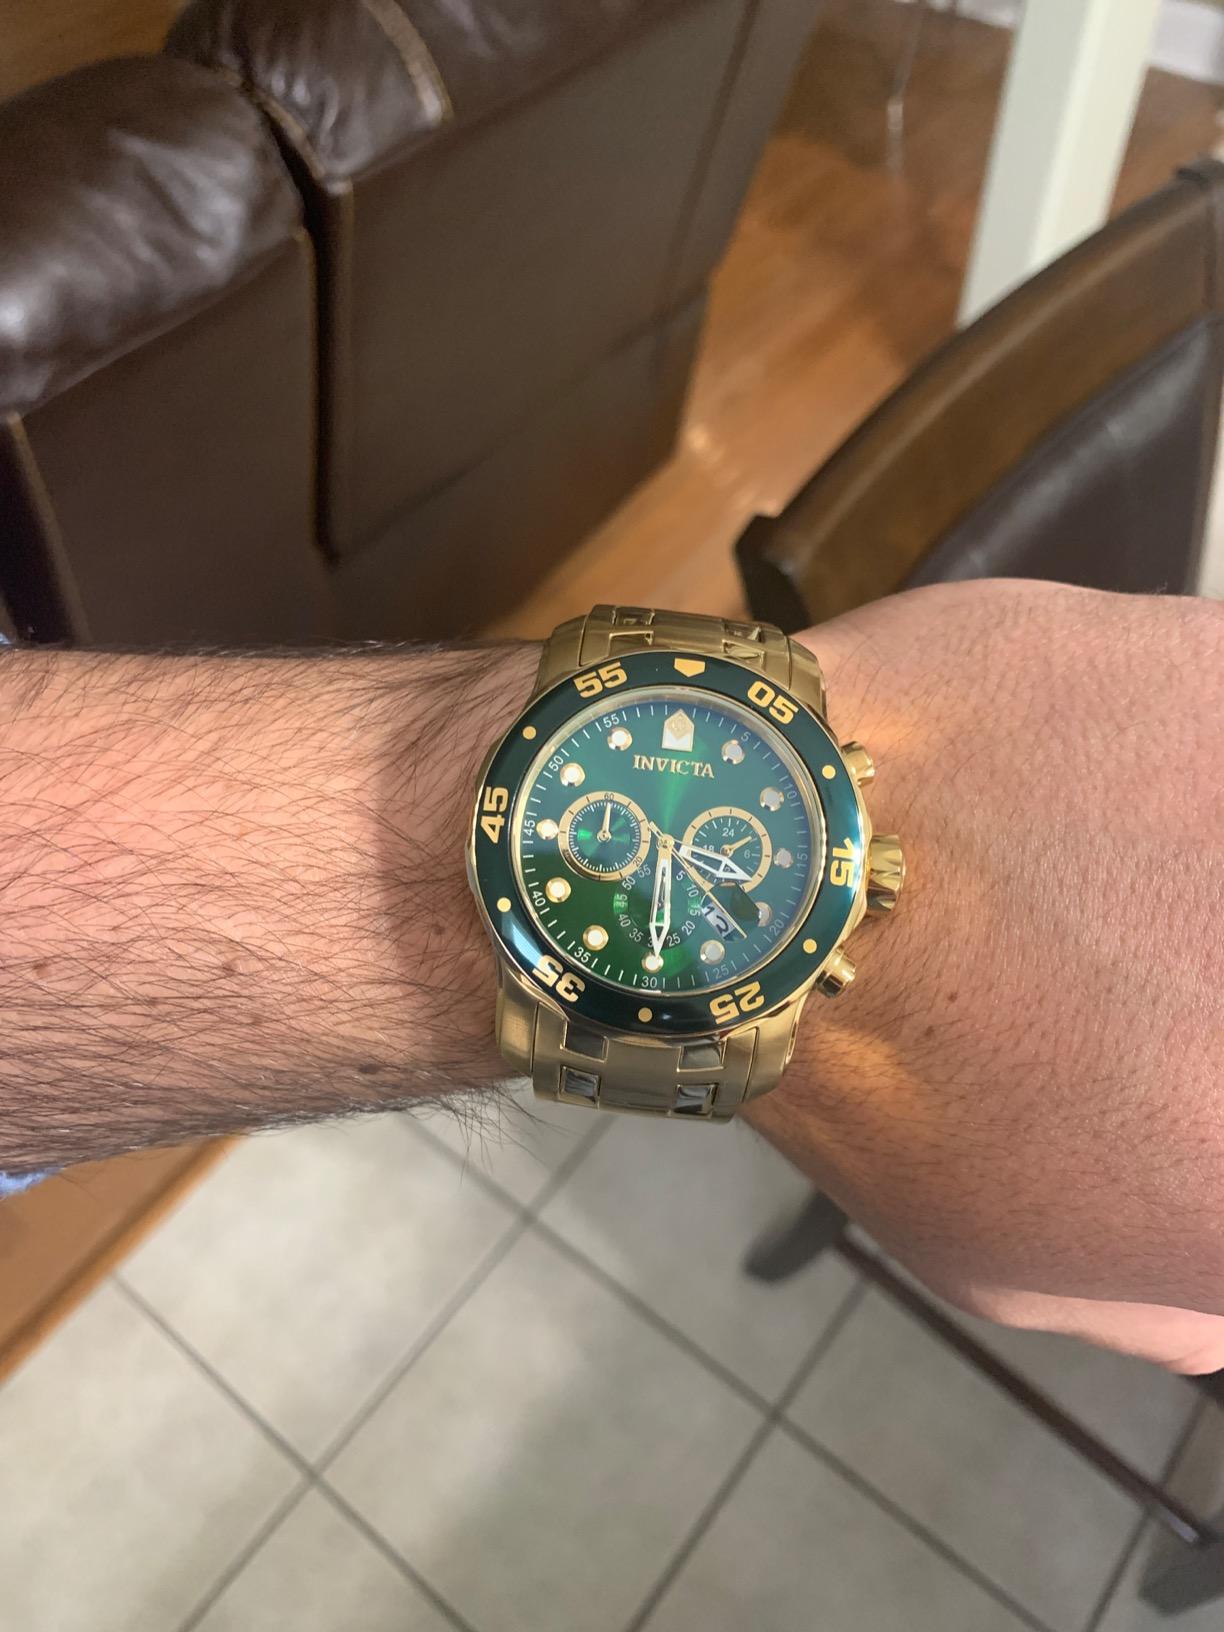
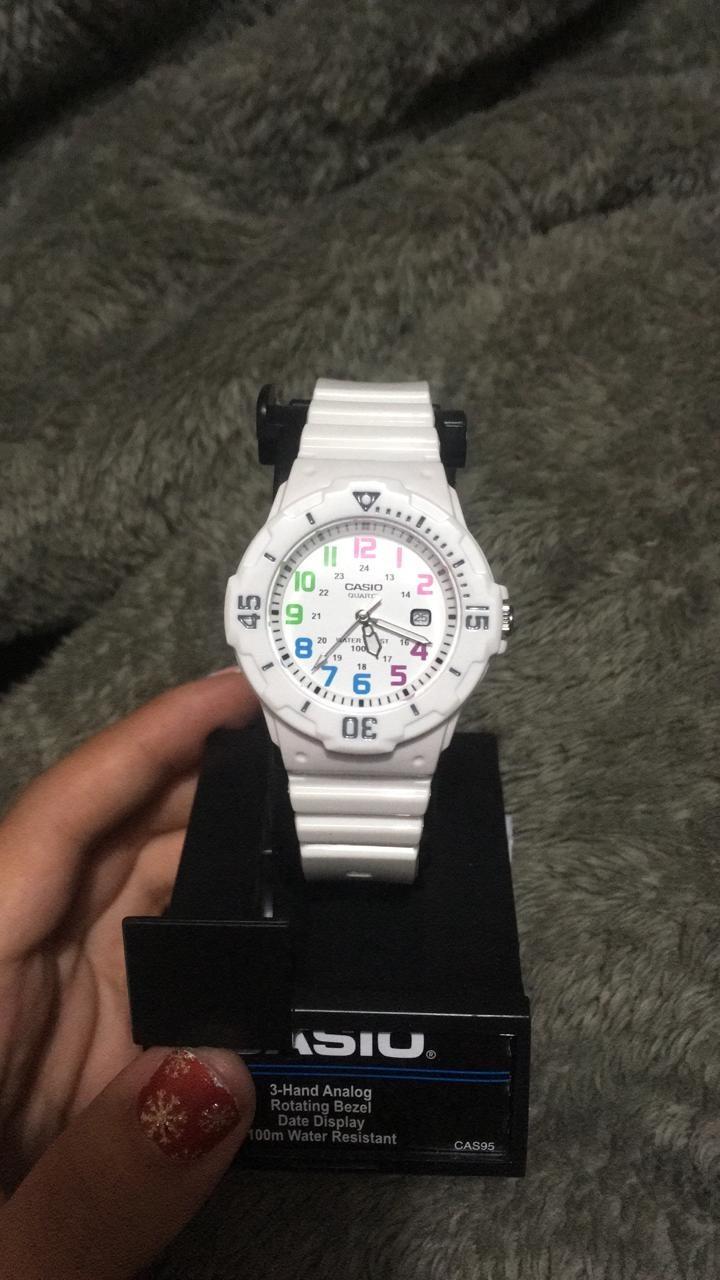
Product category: accessories_watch
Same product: no